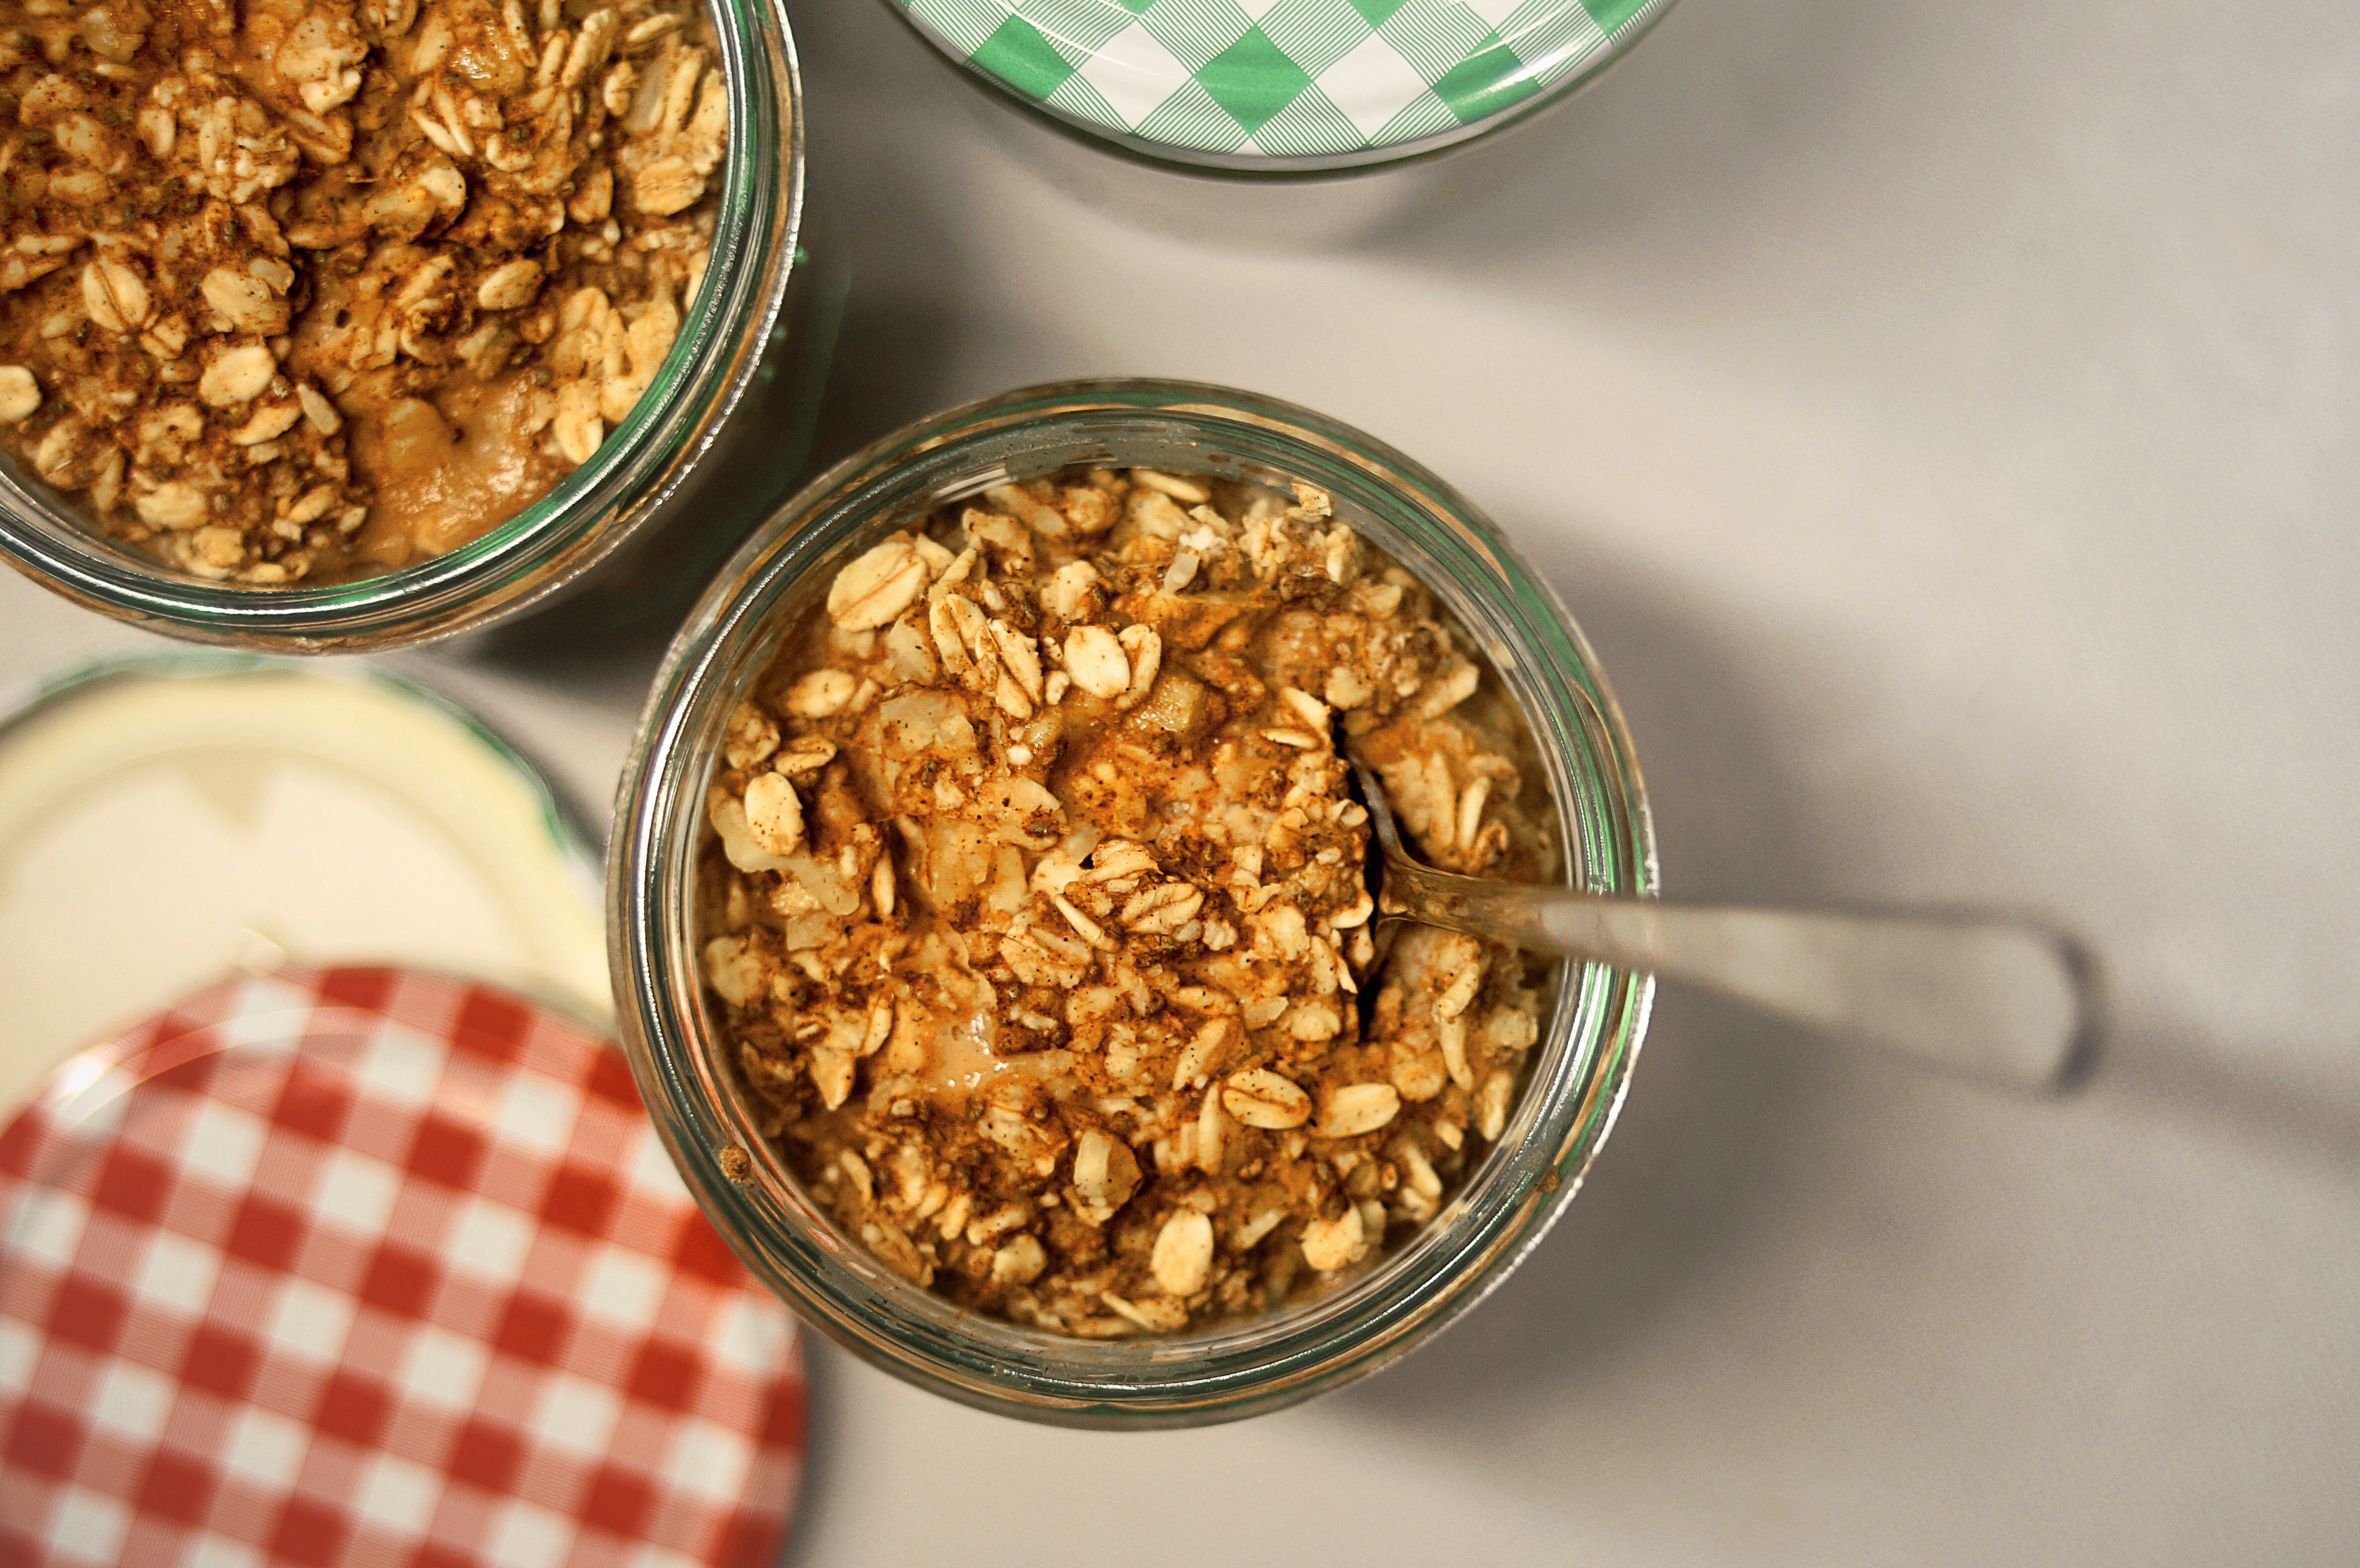
dish, meal, food, produce, breakfast, dessert, cuisine, cereal, granola, vegetarian food, muesli, breakfast cereal, grass family, snack food, whole grain